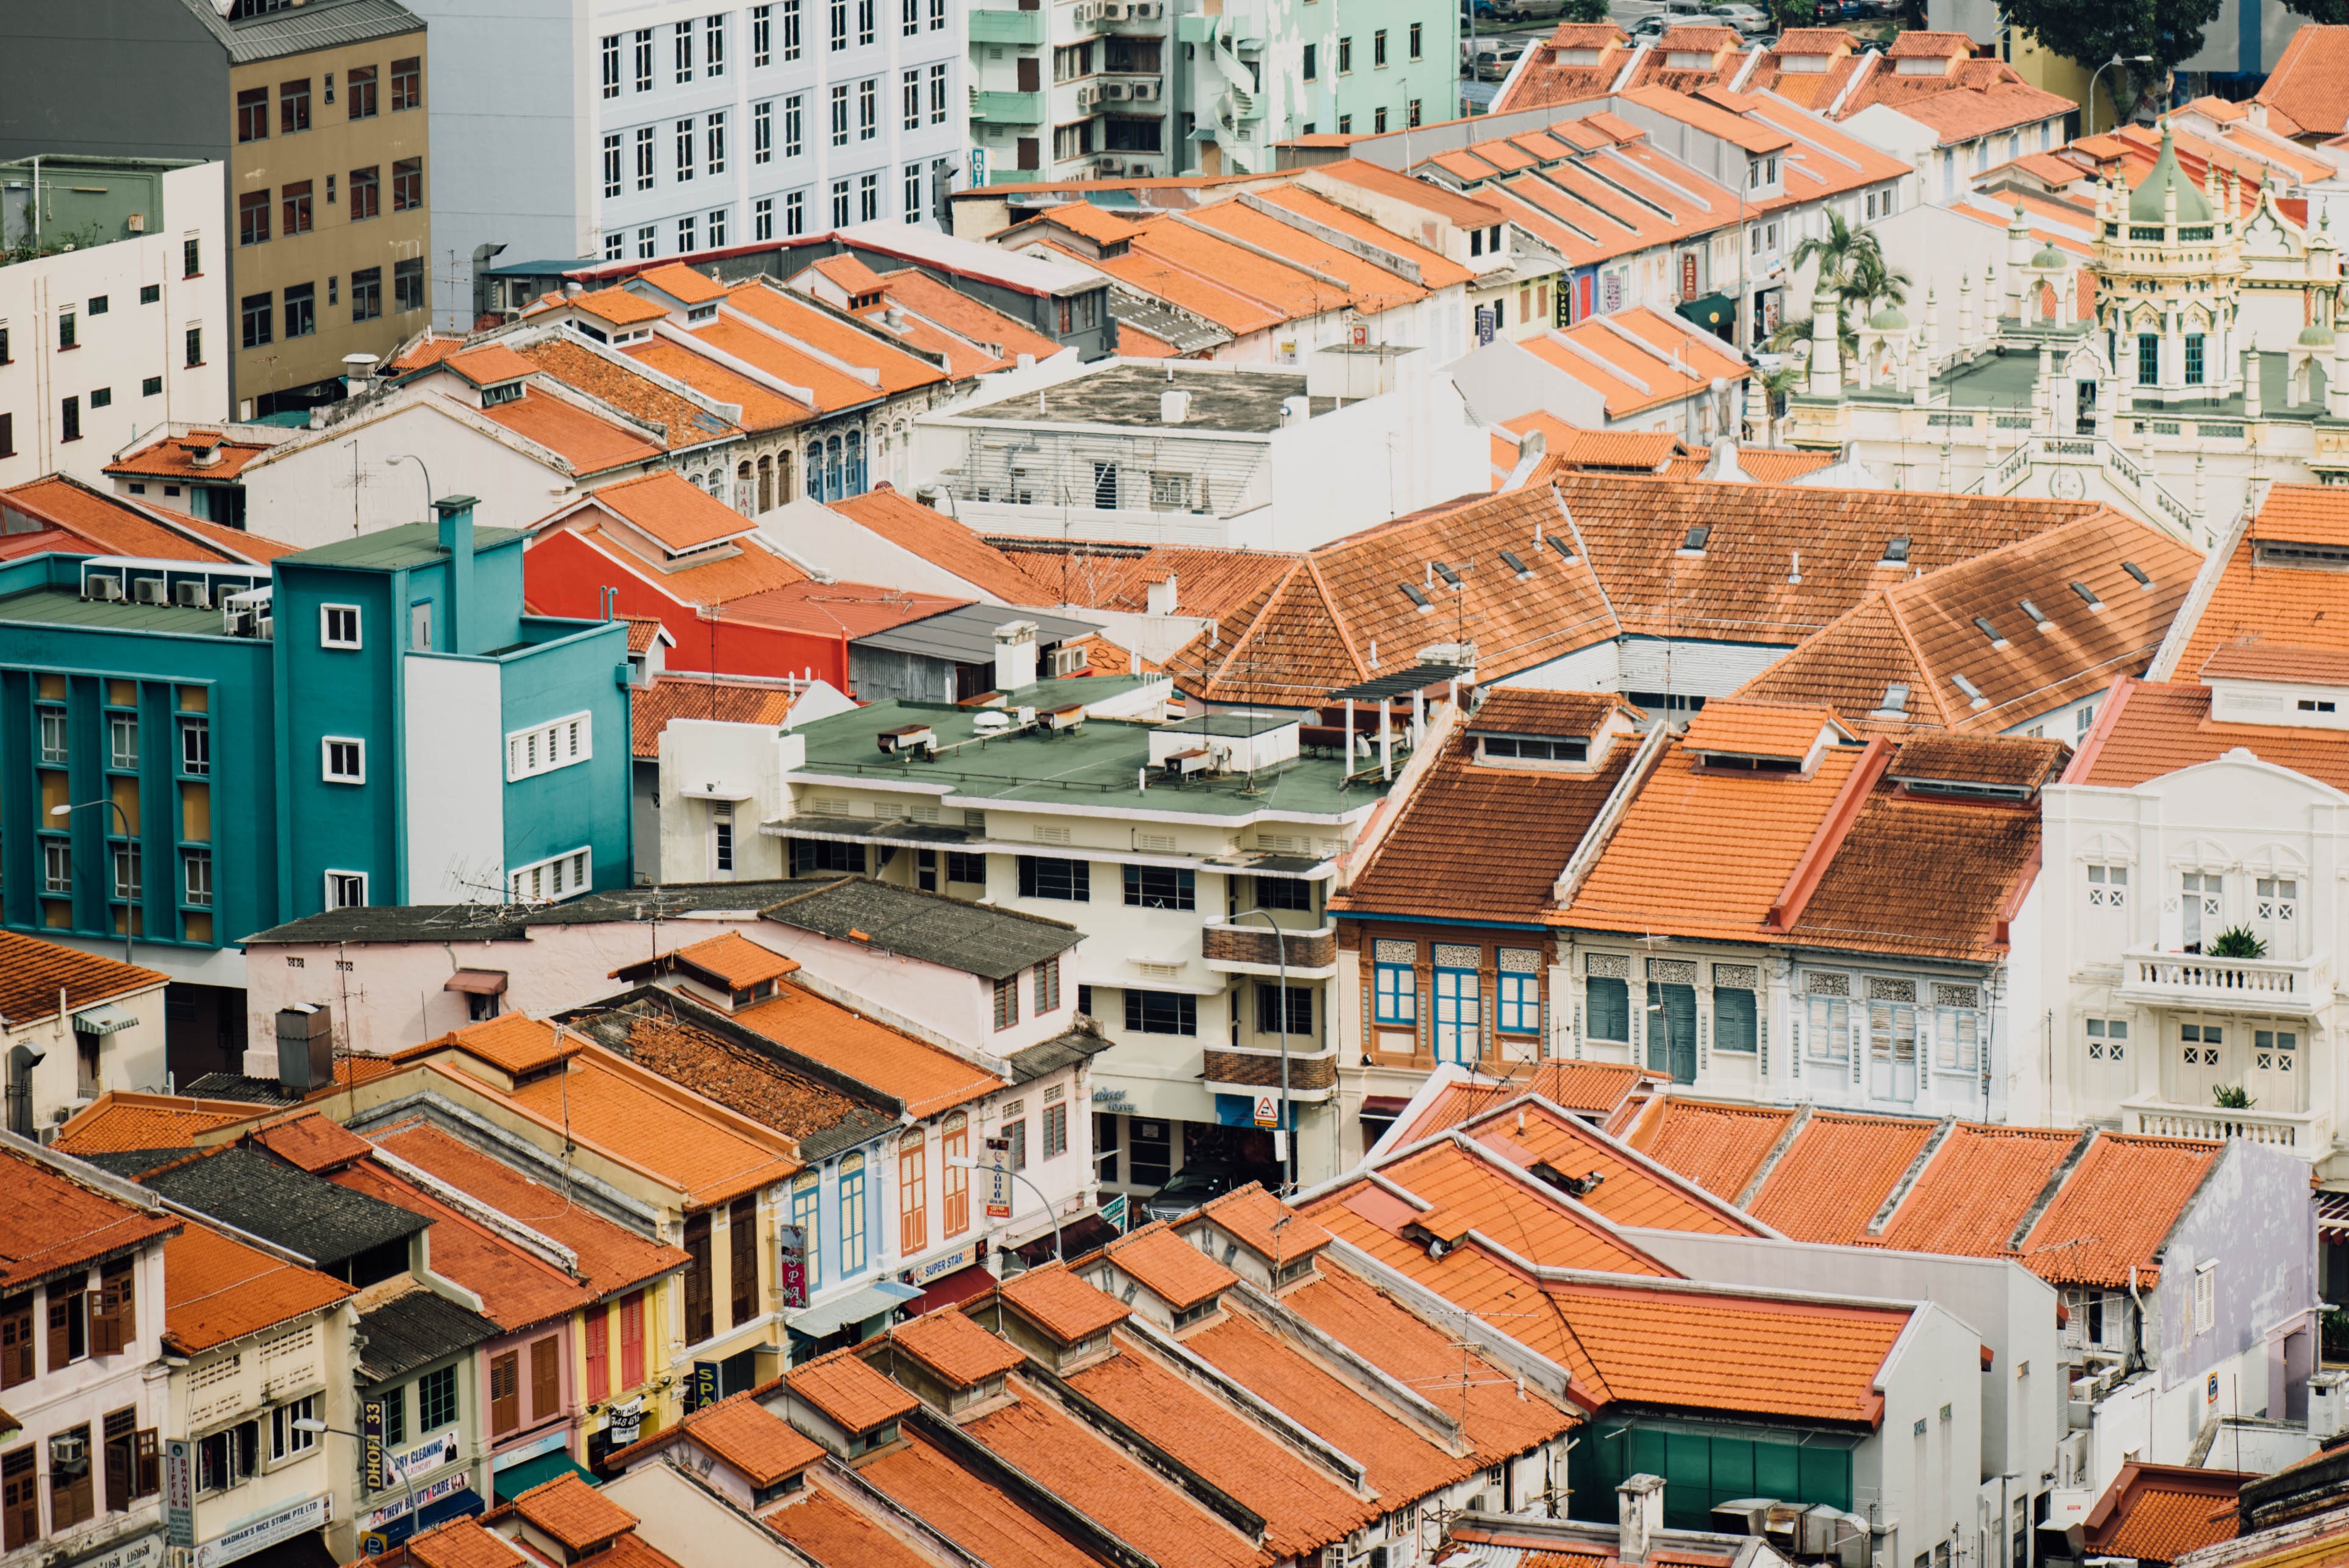
town, roof, city, cityscape, downtown, suburb, slum, neighbourhood, urban area, residential area, human settlement